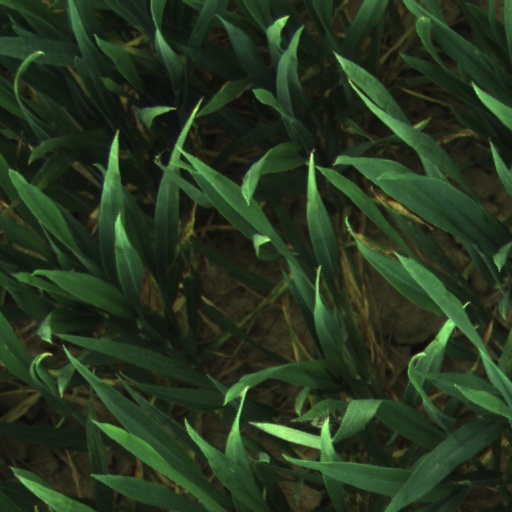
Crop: wheat